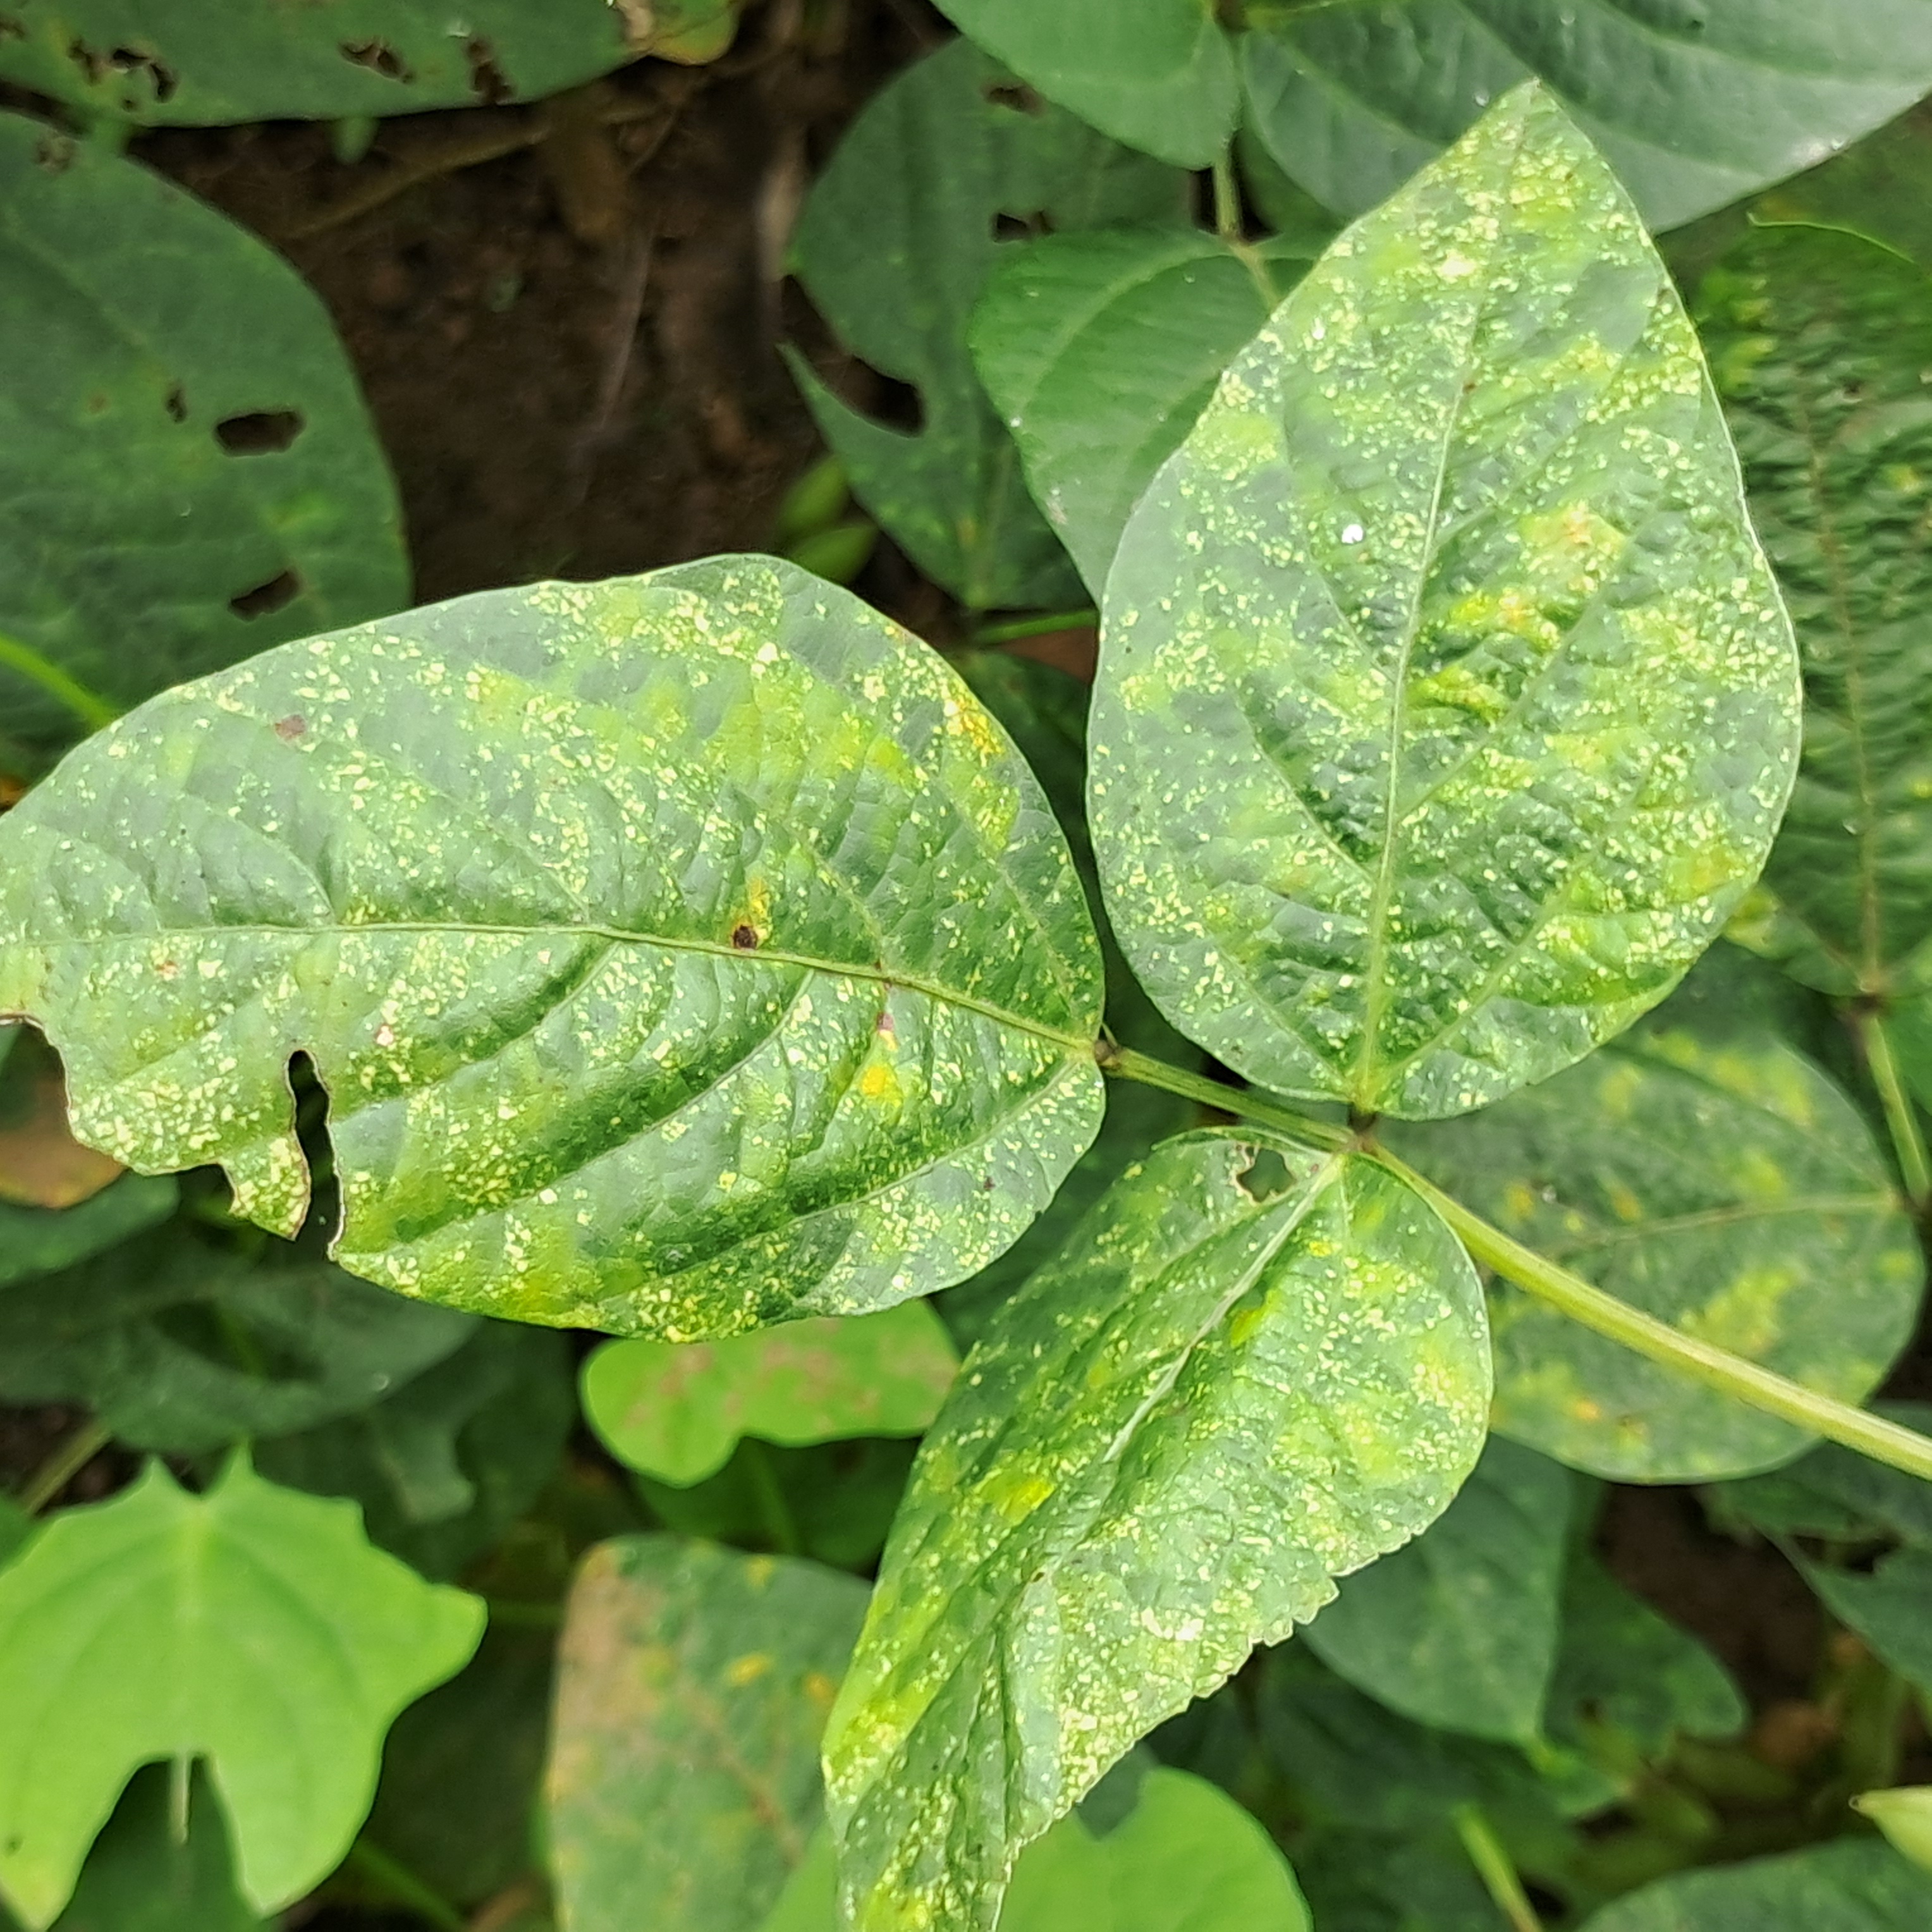
Label: Mosaic